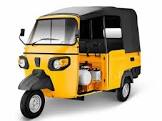
Vehicle type: Auto Rickshaws